Williams Velásquez

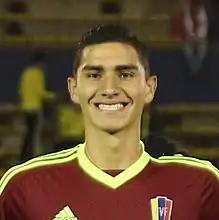

Williams Daniel Velásquez Reyes (born 22 April 1997) is a Venezuelan footballer who plays as a defender for Universidad Central.